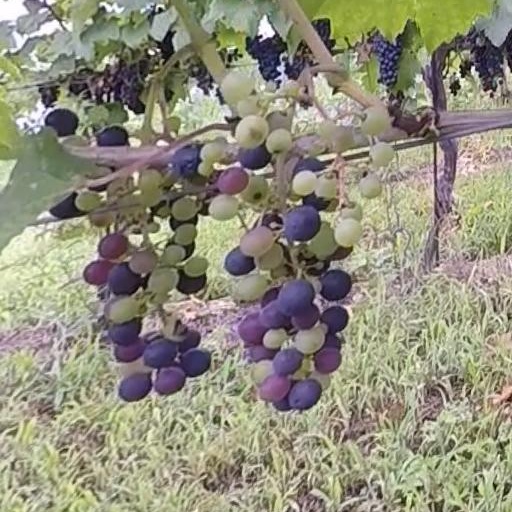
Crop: grape